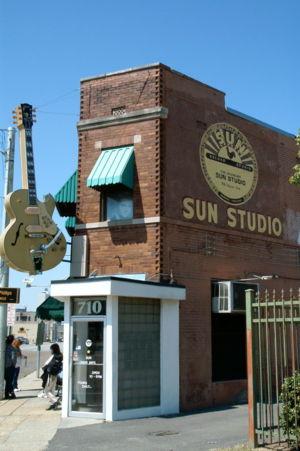
Sun records est un label musical fondé par Sam Phillips au 706 Union Avenue à Memphis dans le Tennessee aux États-Unis en 1950. Il est spécialisé au début dans l'enregistrement amateur pour les particuliers, puis se tourne vers les musiciens.
Memphis est une ville située dans l'État du Tennessee, aux États-Unis. Ville portuaire située sur le fleuve Mississippi, Memphis représente le plus grand centre industriel du Tennessee ; elle est le siège du comté de Shelby. Memphis est considérée comme « le berceau du blues » et la célèbre rue Beale Street rassemble de nombreux clubs dont celui de B. B. King. La ville est aussi connue des amateurs de rock 'n' roll. Elvis Presley, qui a grandi à Memphis, y a acheté une demeure somptueuse, Graceland, dans laquelle il est mort le 16 août 1977.